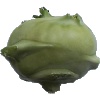
Label: Kohlrabi 1